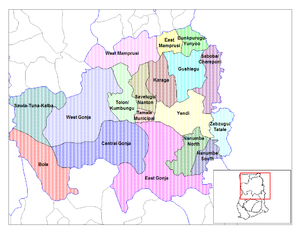
Le district de Tolon/Kumbungu est l’un des 20 districts de la région du Nord du Ghana.
Le district de Nanumba sud est l’un des 20 districts de la Région du Nord.
Le district de Sawla-Tuna-Kalba est l’un des 20 districts de la Région du Nord créé le 19 mars 2004.
Le district de Nanumba nord est l’un des 20 districts de la Région du Nord.
Les districts du Ghana sont au nombre de 216 depuis le 28 juin 2012, répartis entre :